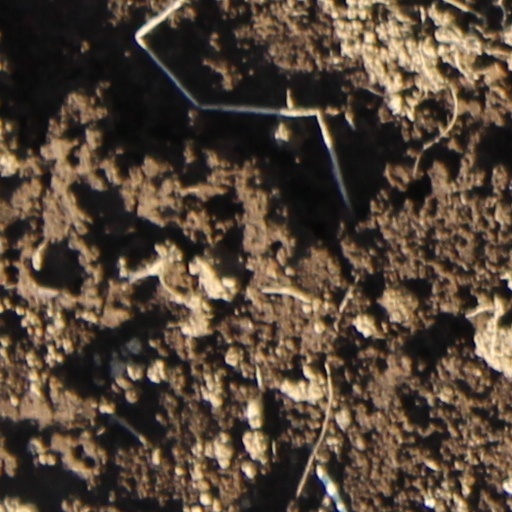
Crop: wheat